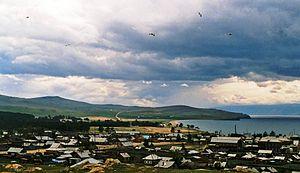
L'île d'Olkhon est la plus grande île du lac Baïkal, en Russie.
Khoujir est un village situé sur la côte nord-ouest de l'île d'Olkhon, sur le lac Baïkal, dans l'oblast d'Irkoutsk, en Russie. Sa population s'élevait à 1350 habitants en 2014.